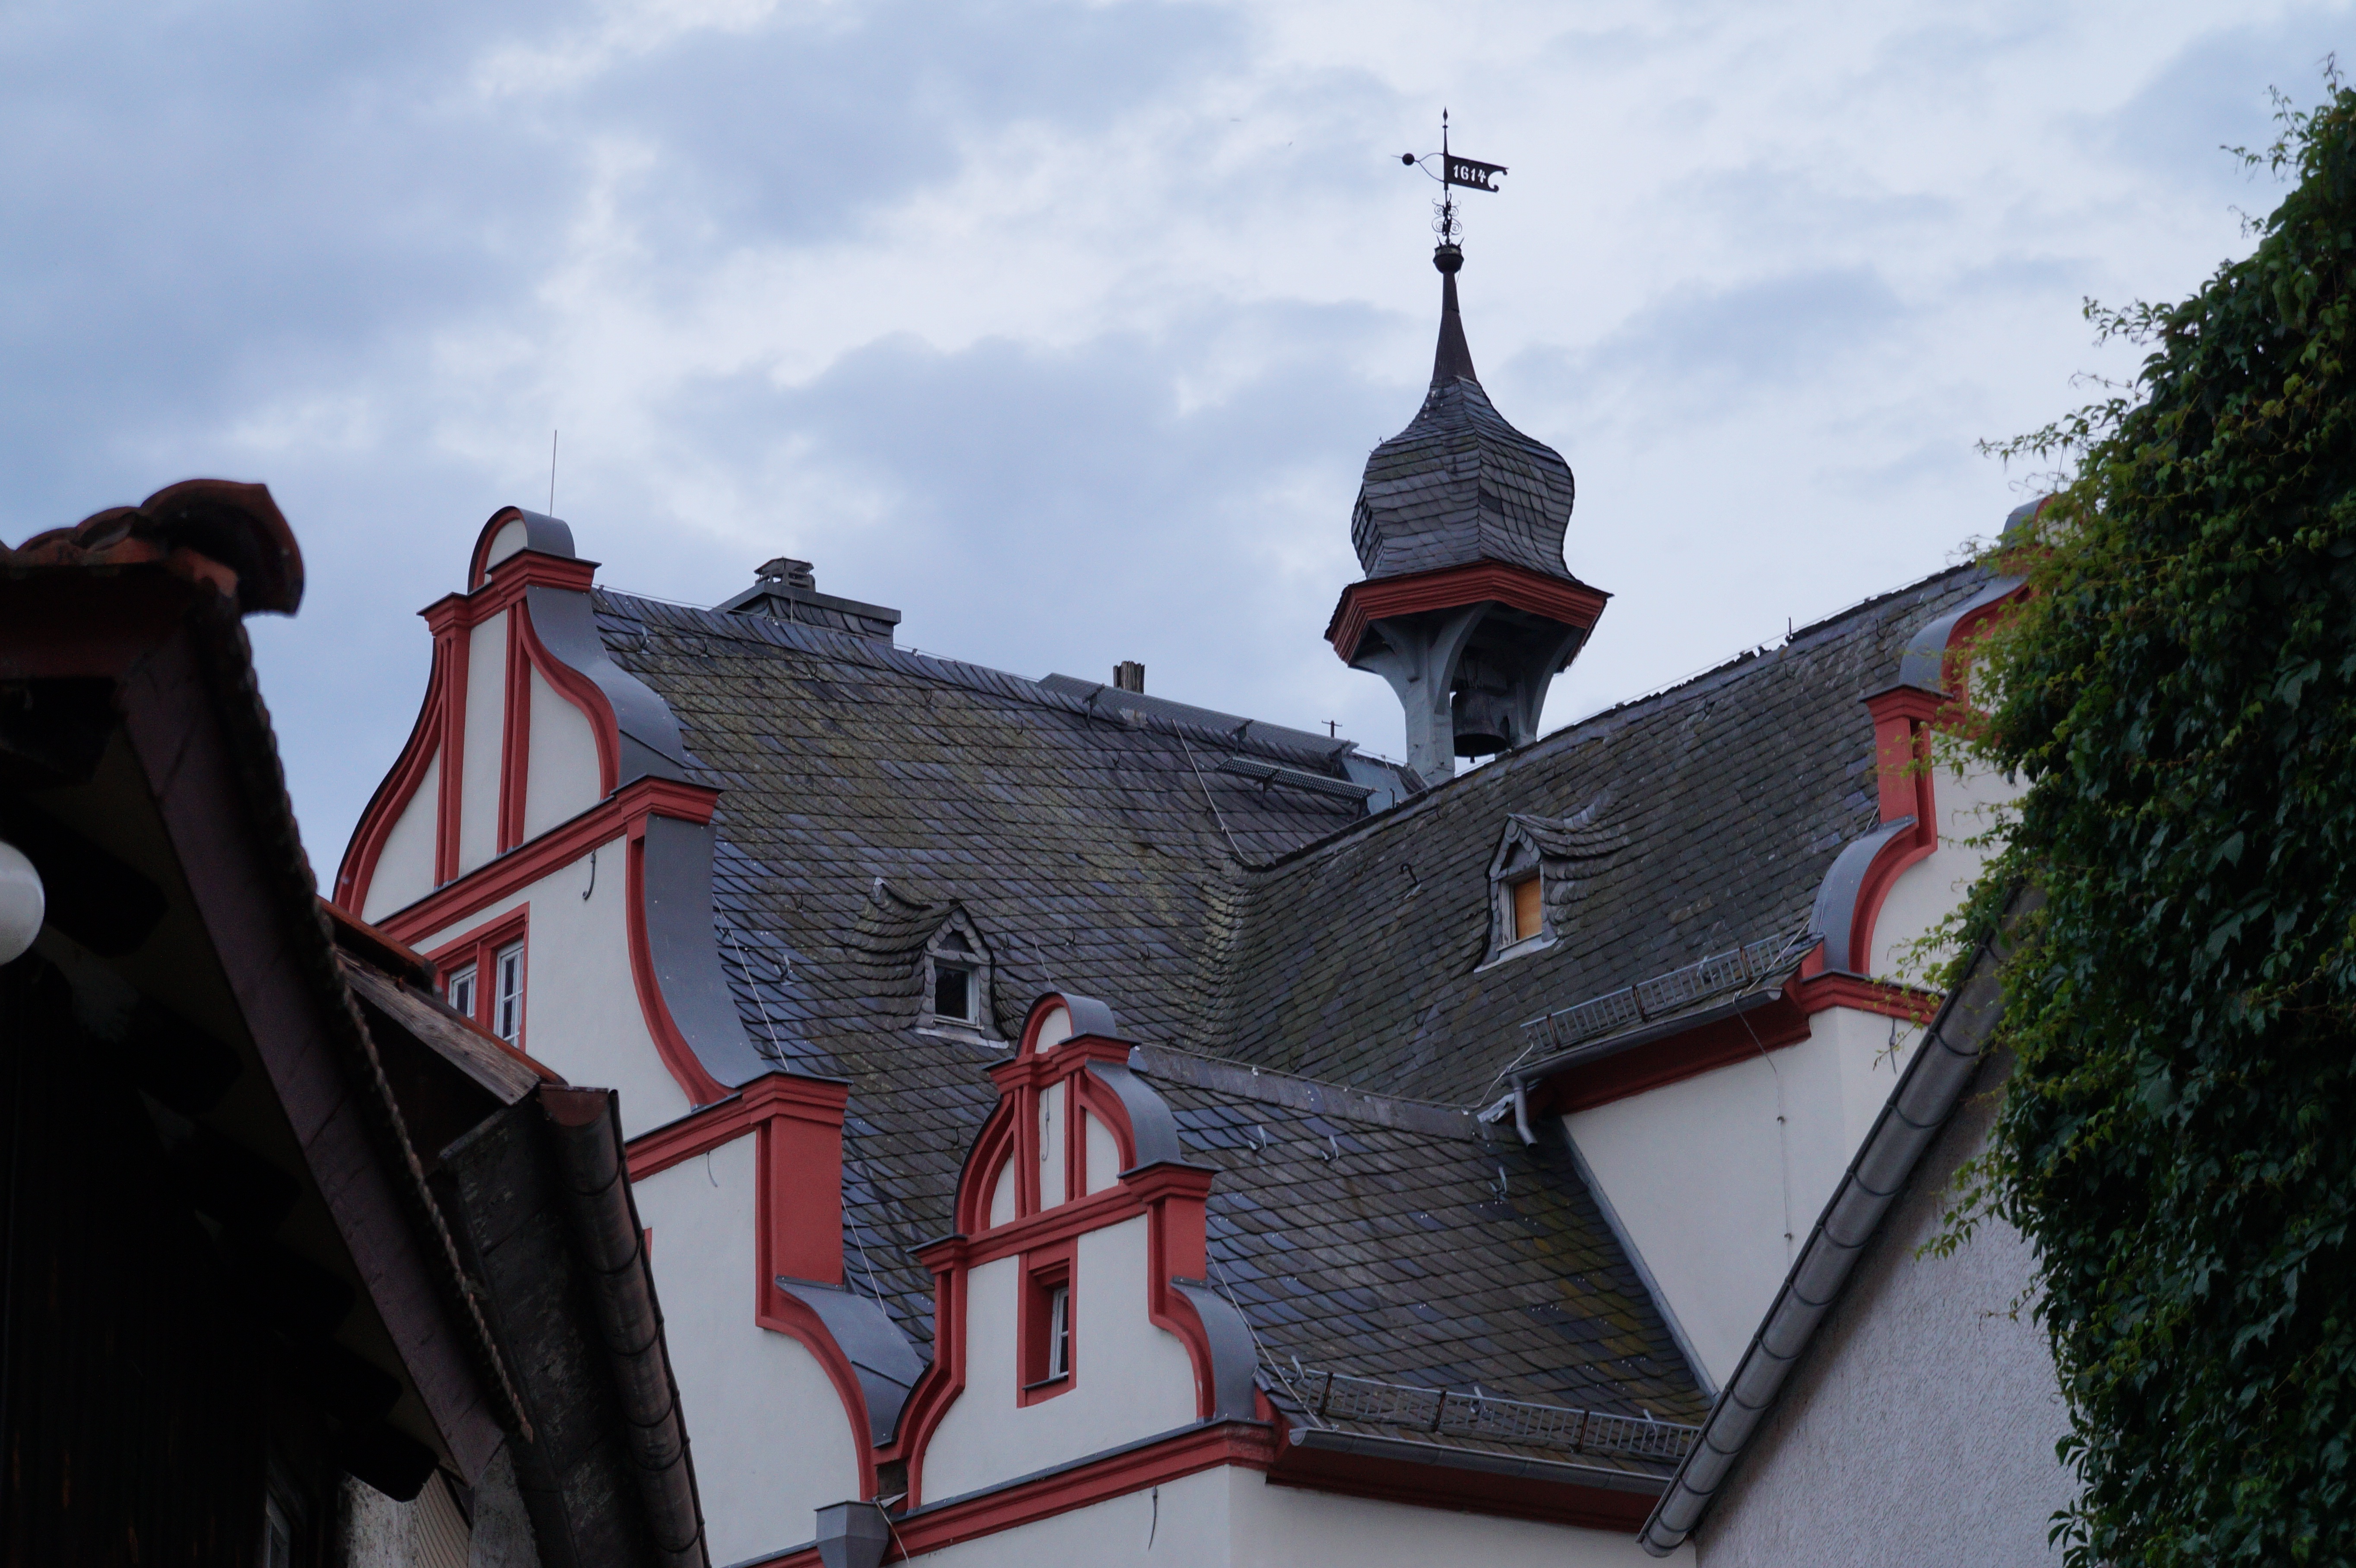
town, roof, building, tower, castle, tourism, steeple, roofs, town hall